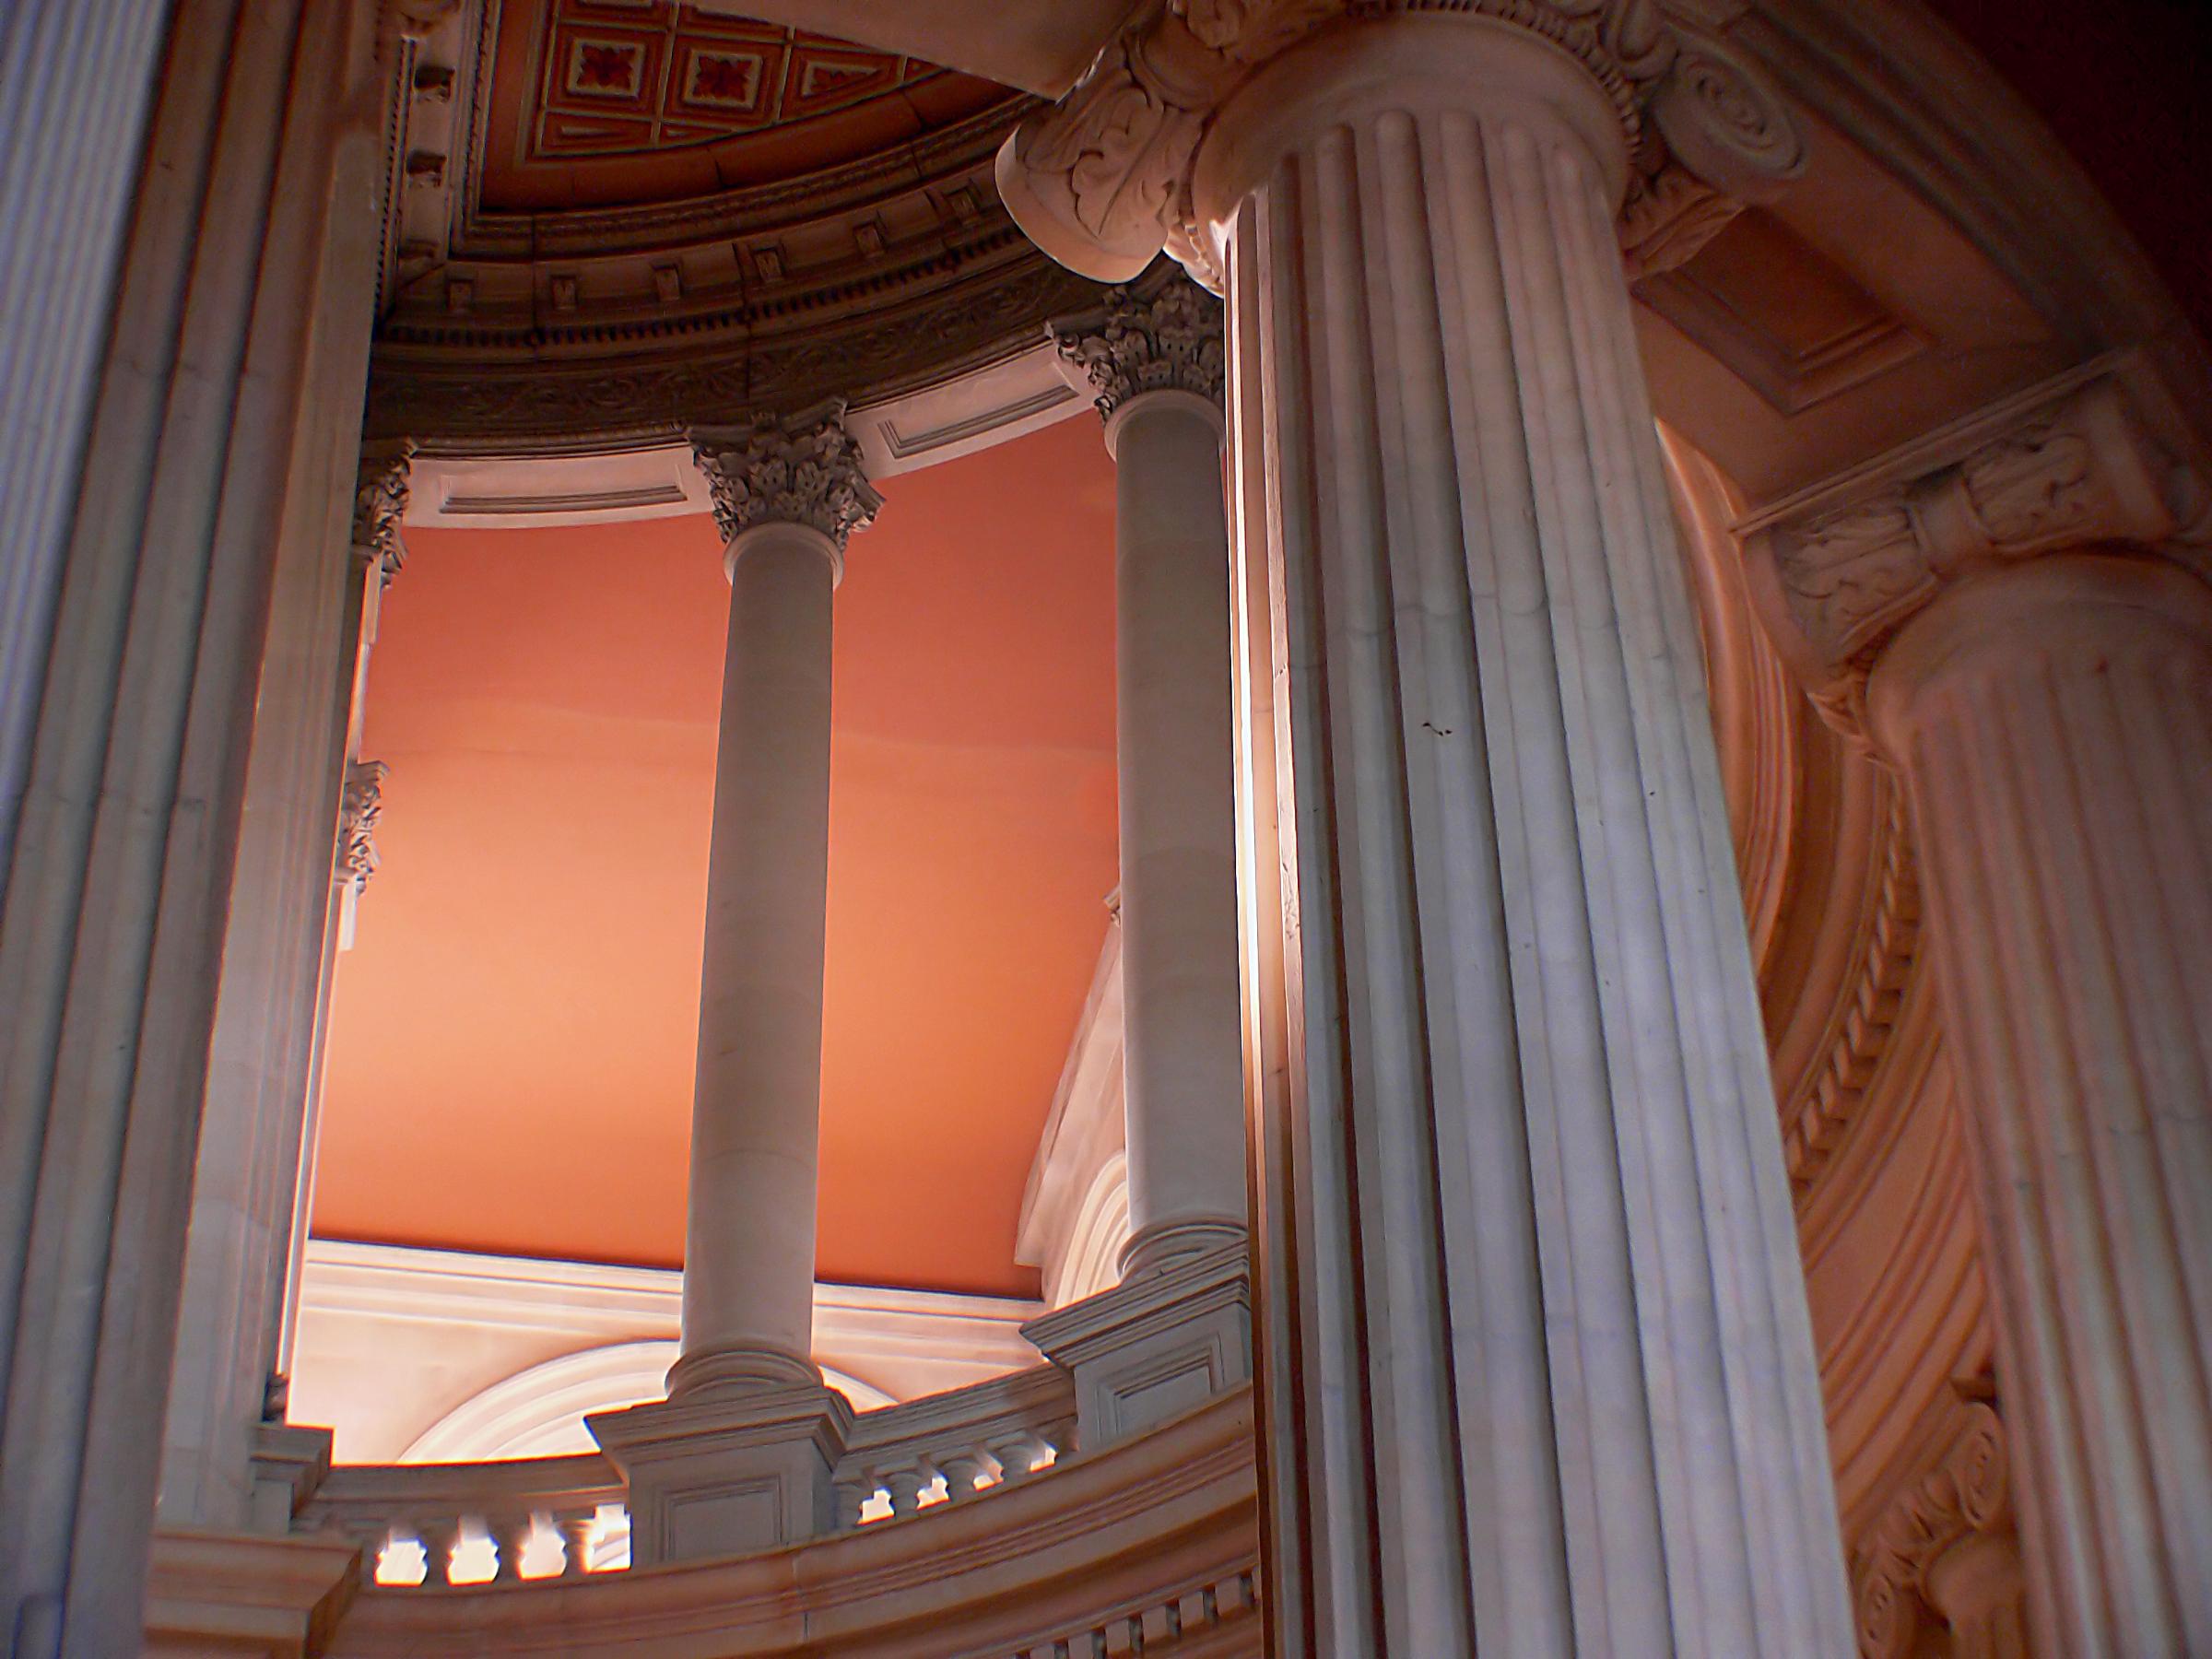
architecture, structure, wood, building, arch, ceiling, column, church, place of worship, interior design, temple, newzealand, churches, neoclassic, basilica, christchurch, canterbury, catholicchurch, christchurcheartquake, oamarulimestone, churcharchitecture